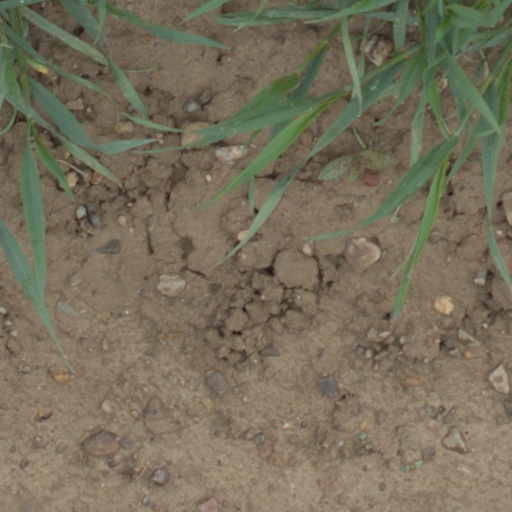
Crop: wheat